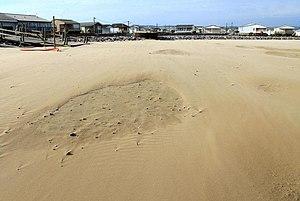
Plage des chalets
Gruissan est une commune française, située dans le département de l'Aude en région Occitanie.